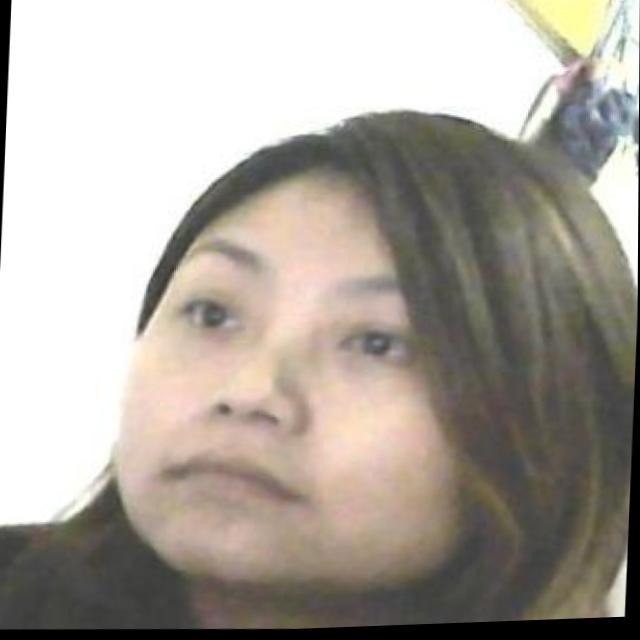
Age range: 21-44